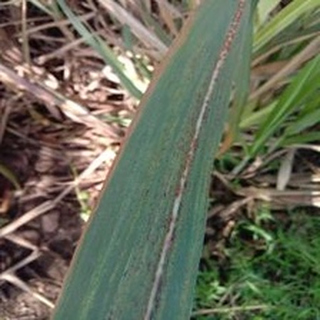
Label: sugarcane_rust